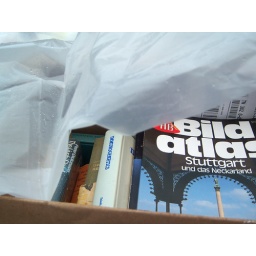
This is just a picture of a box of books that was lined up in front of the library during the Soybean Festival.